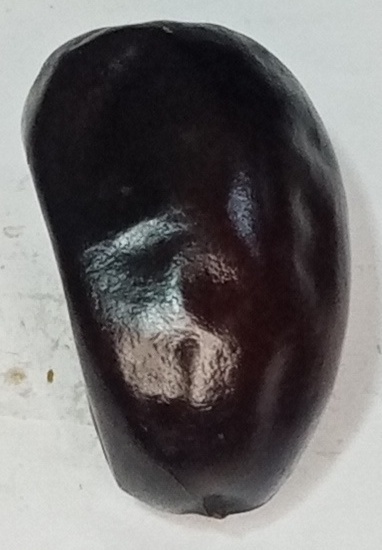
Variety: kupro
Size: large
Grade: grade-1